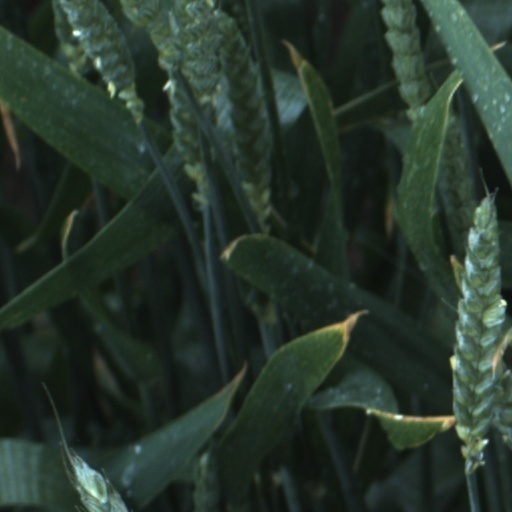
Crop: wheat